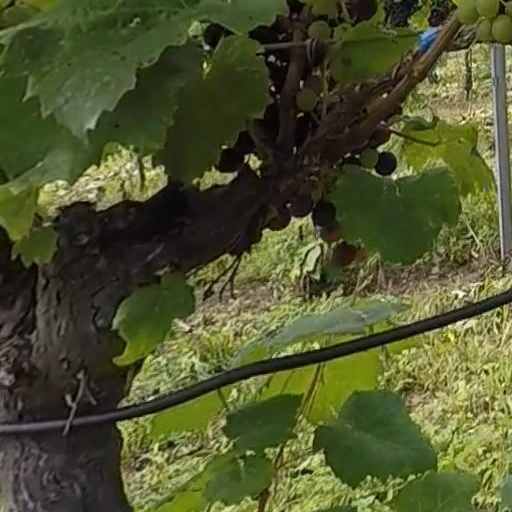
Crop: grape